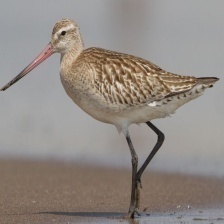
Species: BAR-TAILED GODWIT
Scientific name: LIMOSA LAPPONICA